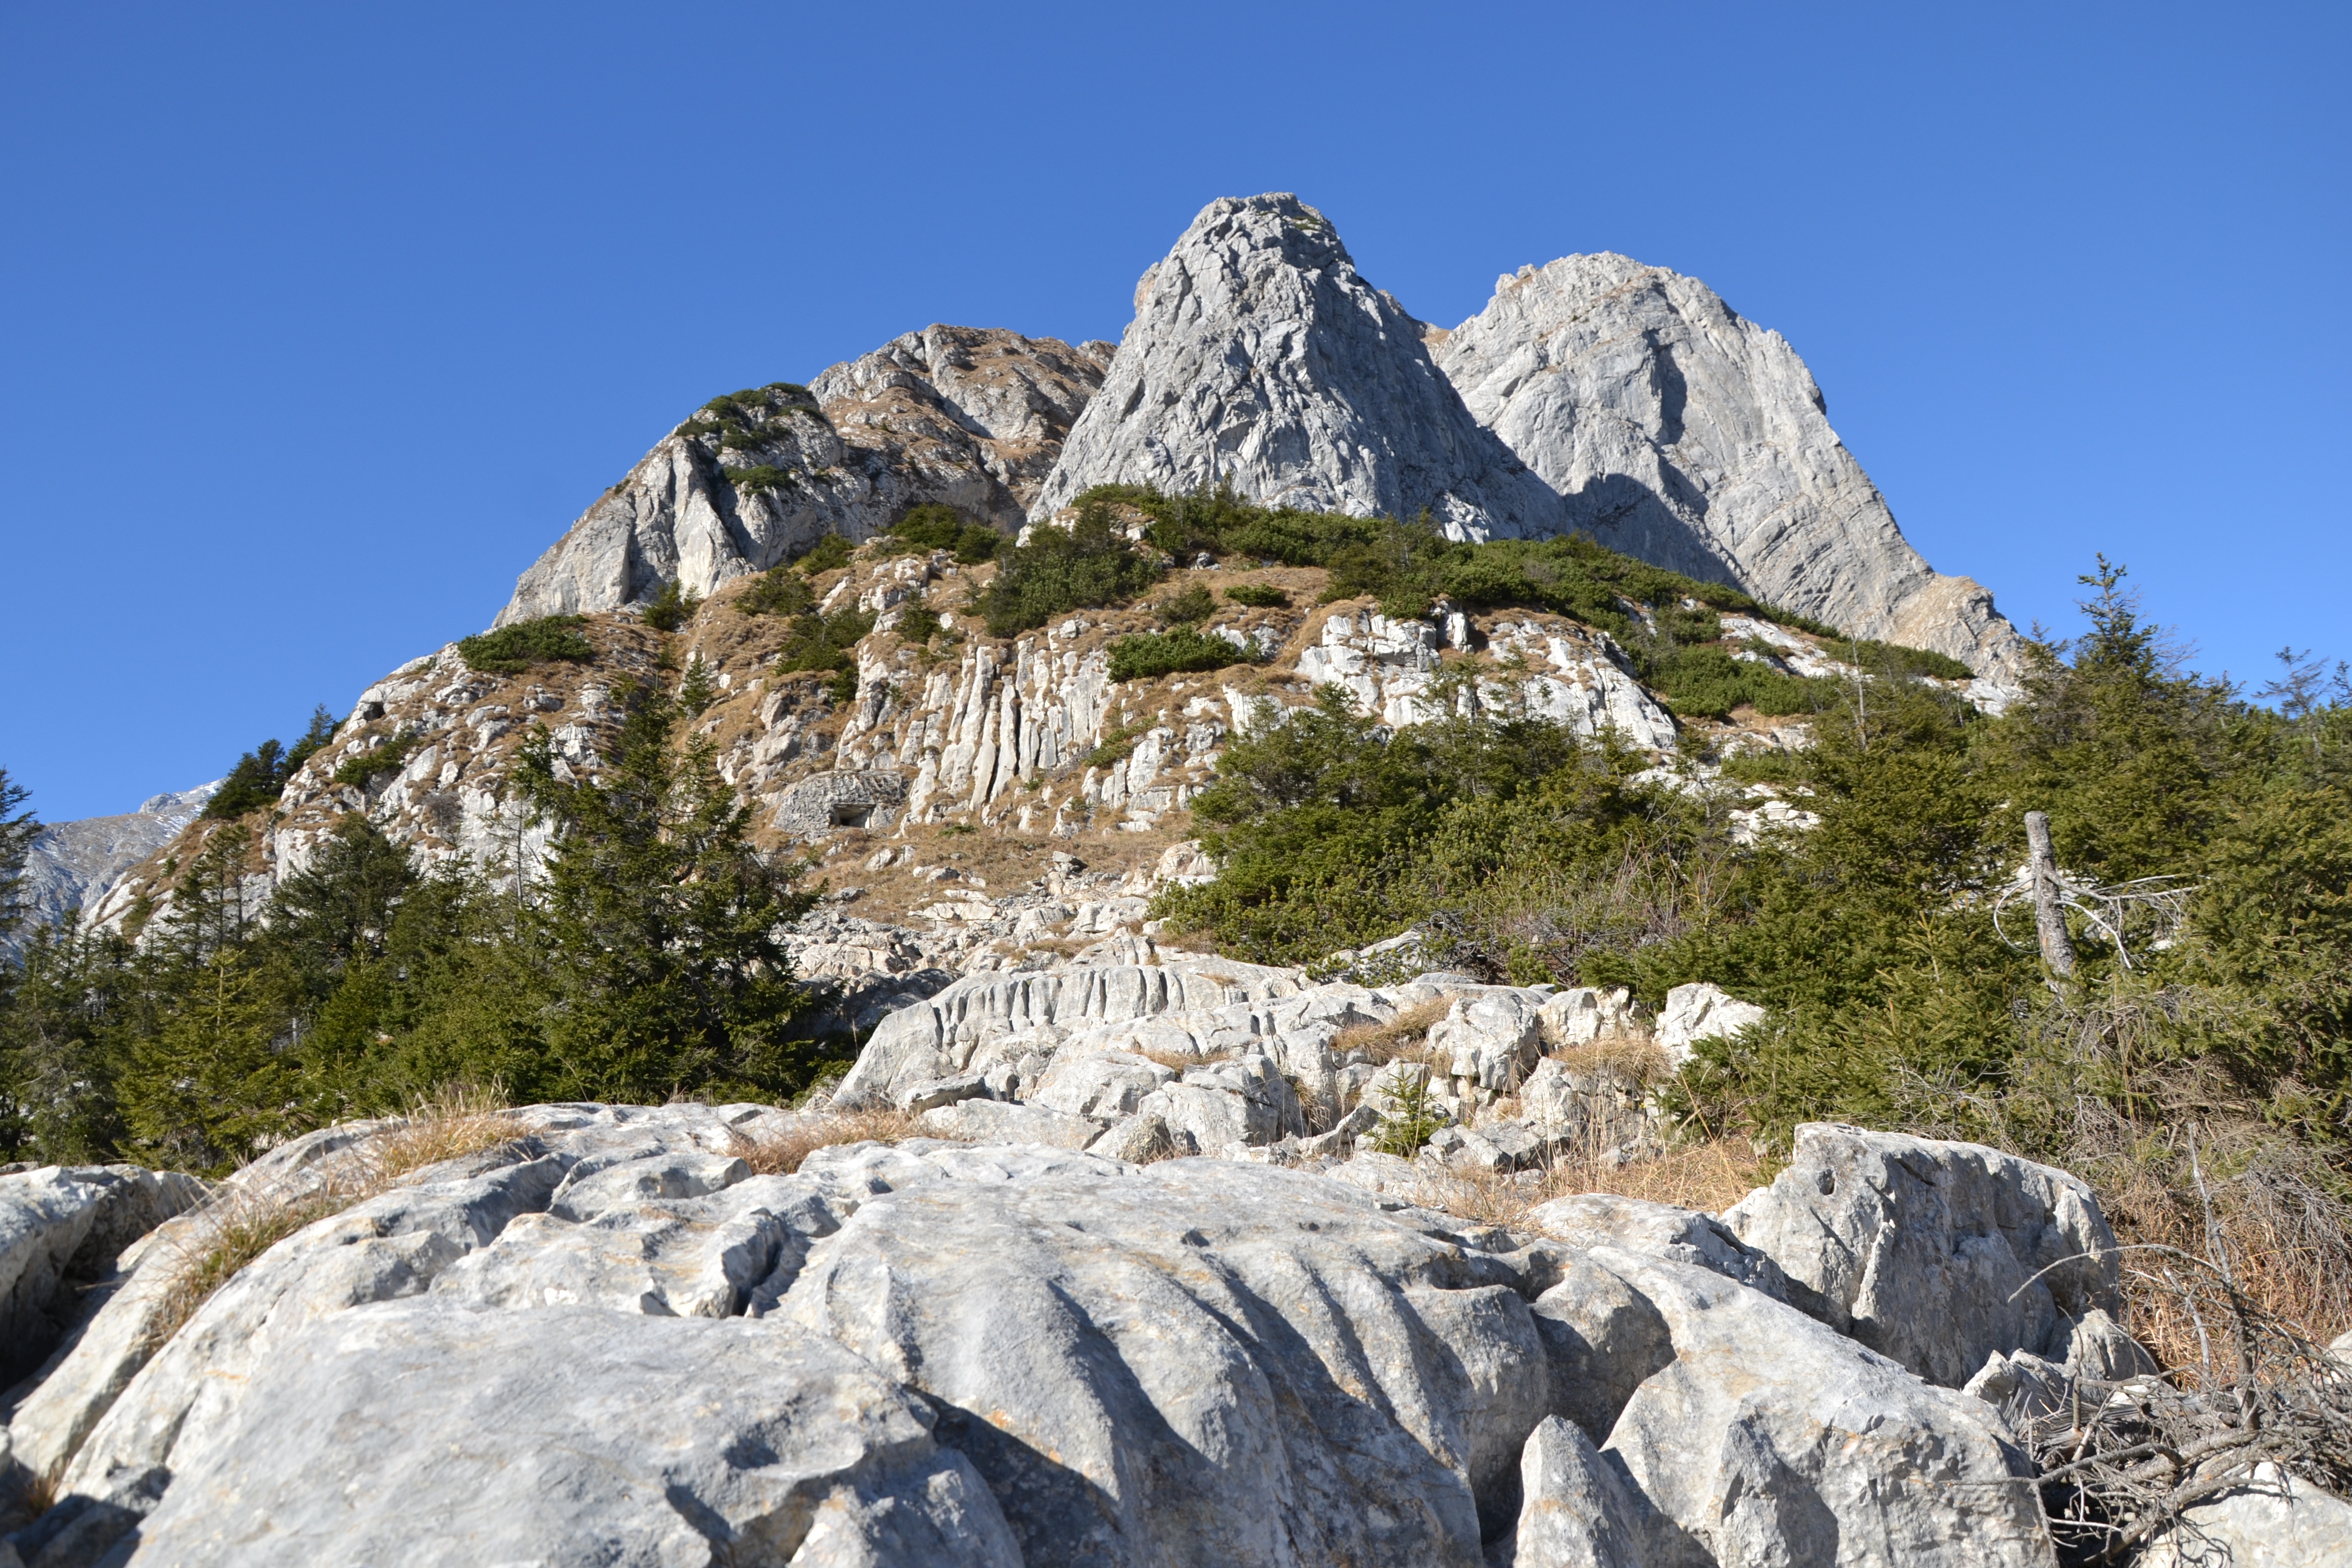
rock, wilderness, walking, mountain, snow, sky, hiking, trail, adventure, mountain range, stone, recreation, park, national park, ridge, summit, geology, alps, backpacking, badlands, plateau, cirque, landform, mountain pass, outdoor recreation, mountainous landforms